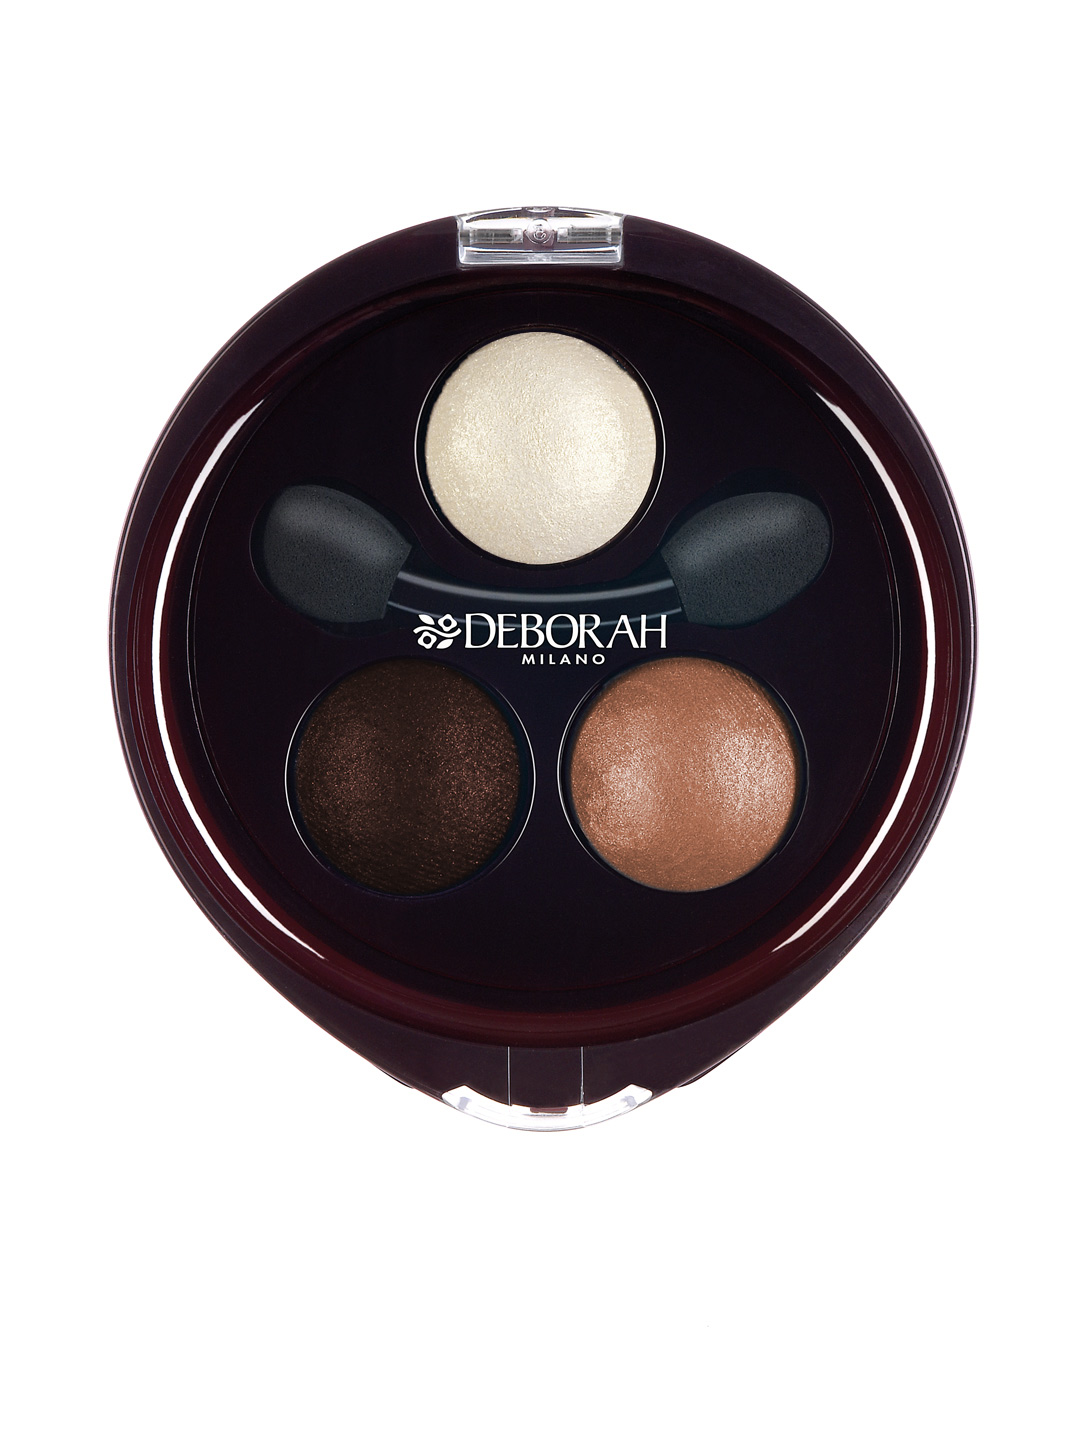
Deborah HiTech Trio Eye Shadow 01
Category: Personal Care / Eyes / Eyeshadow
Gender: Women
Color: Gold
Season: Spring 2017
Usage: NA